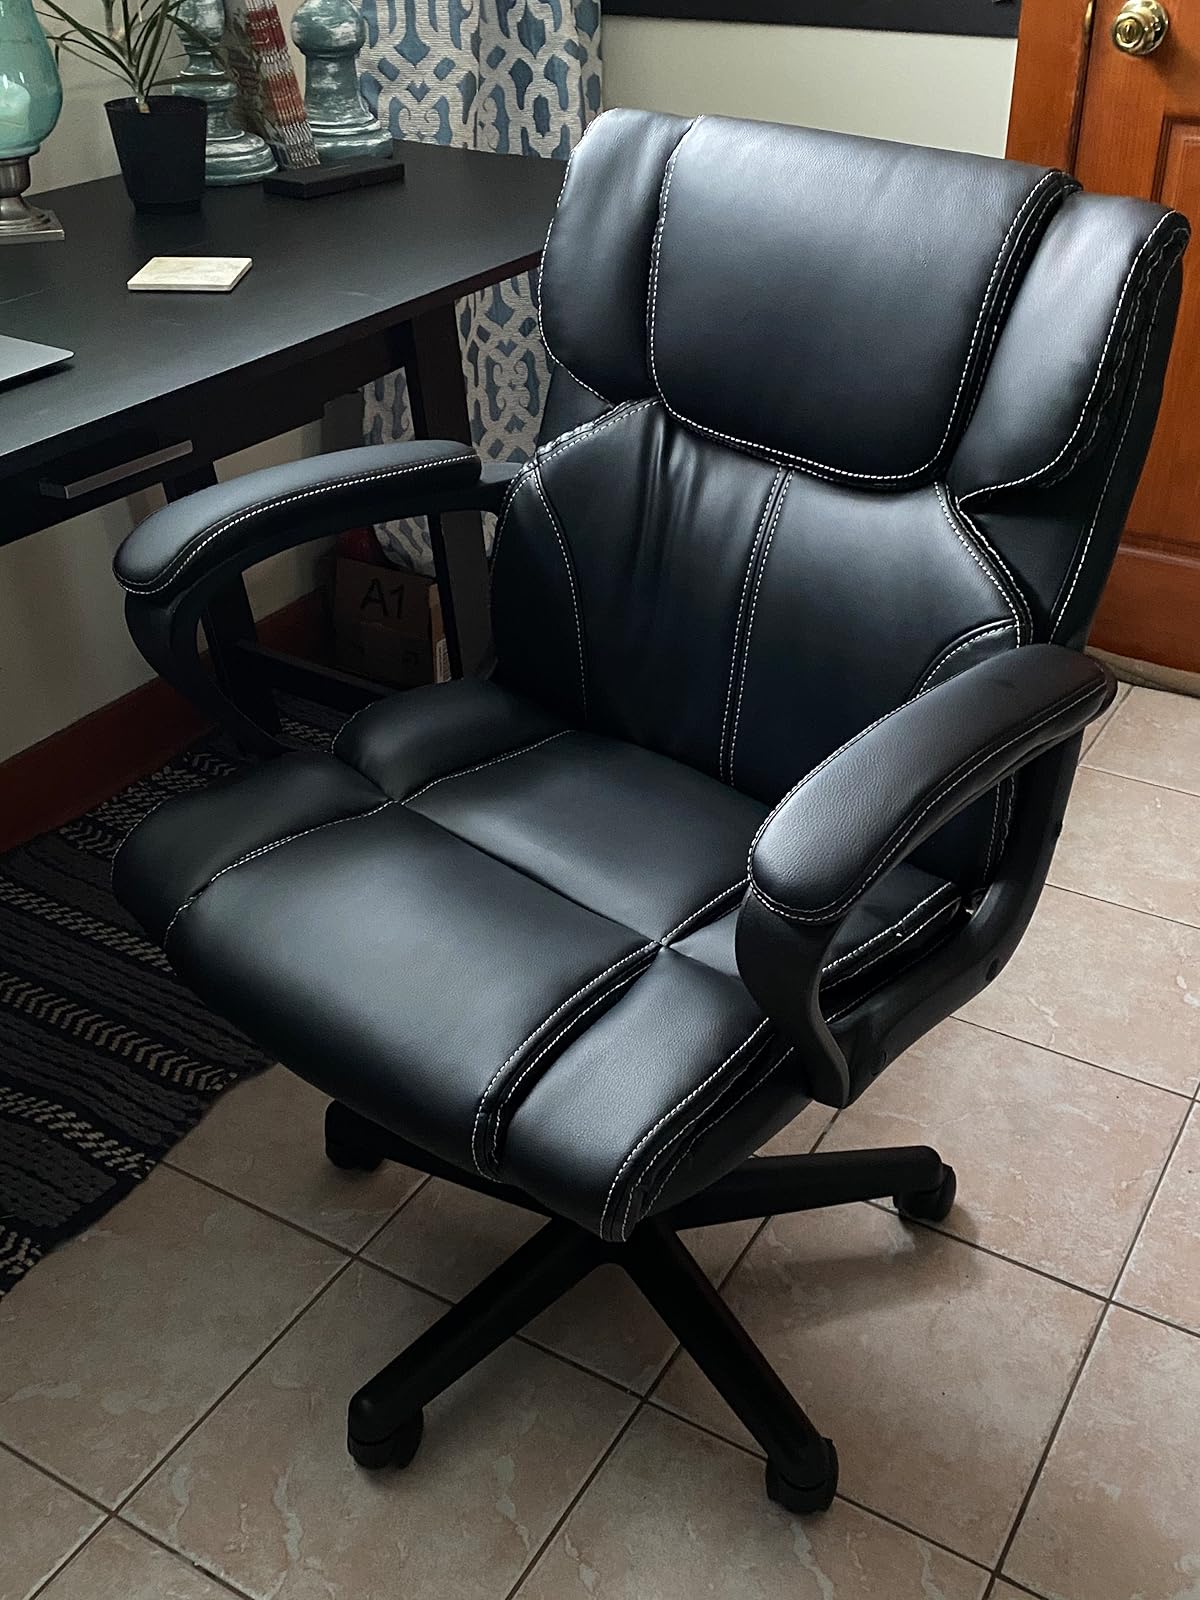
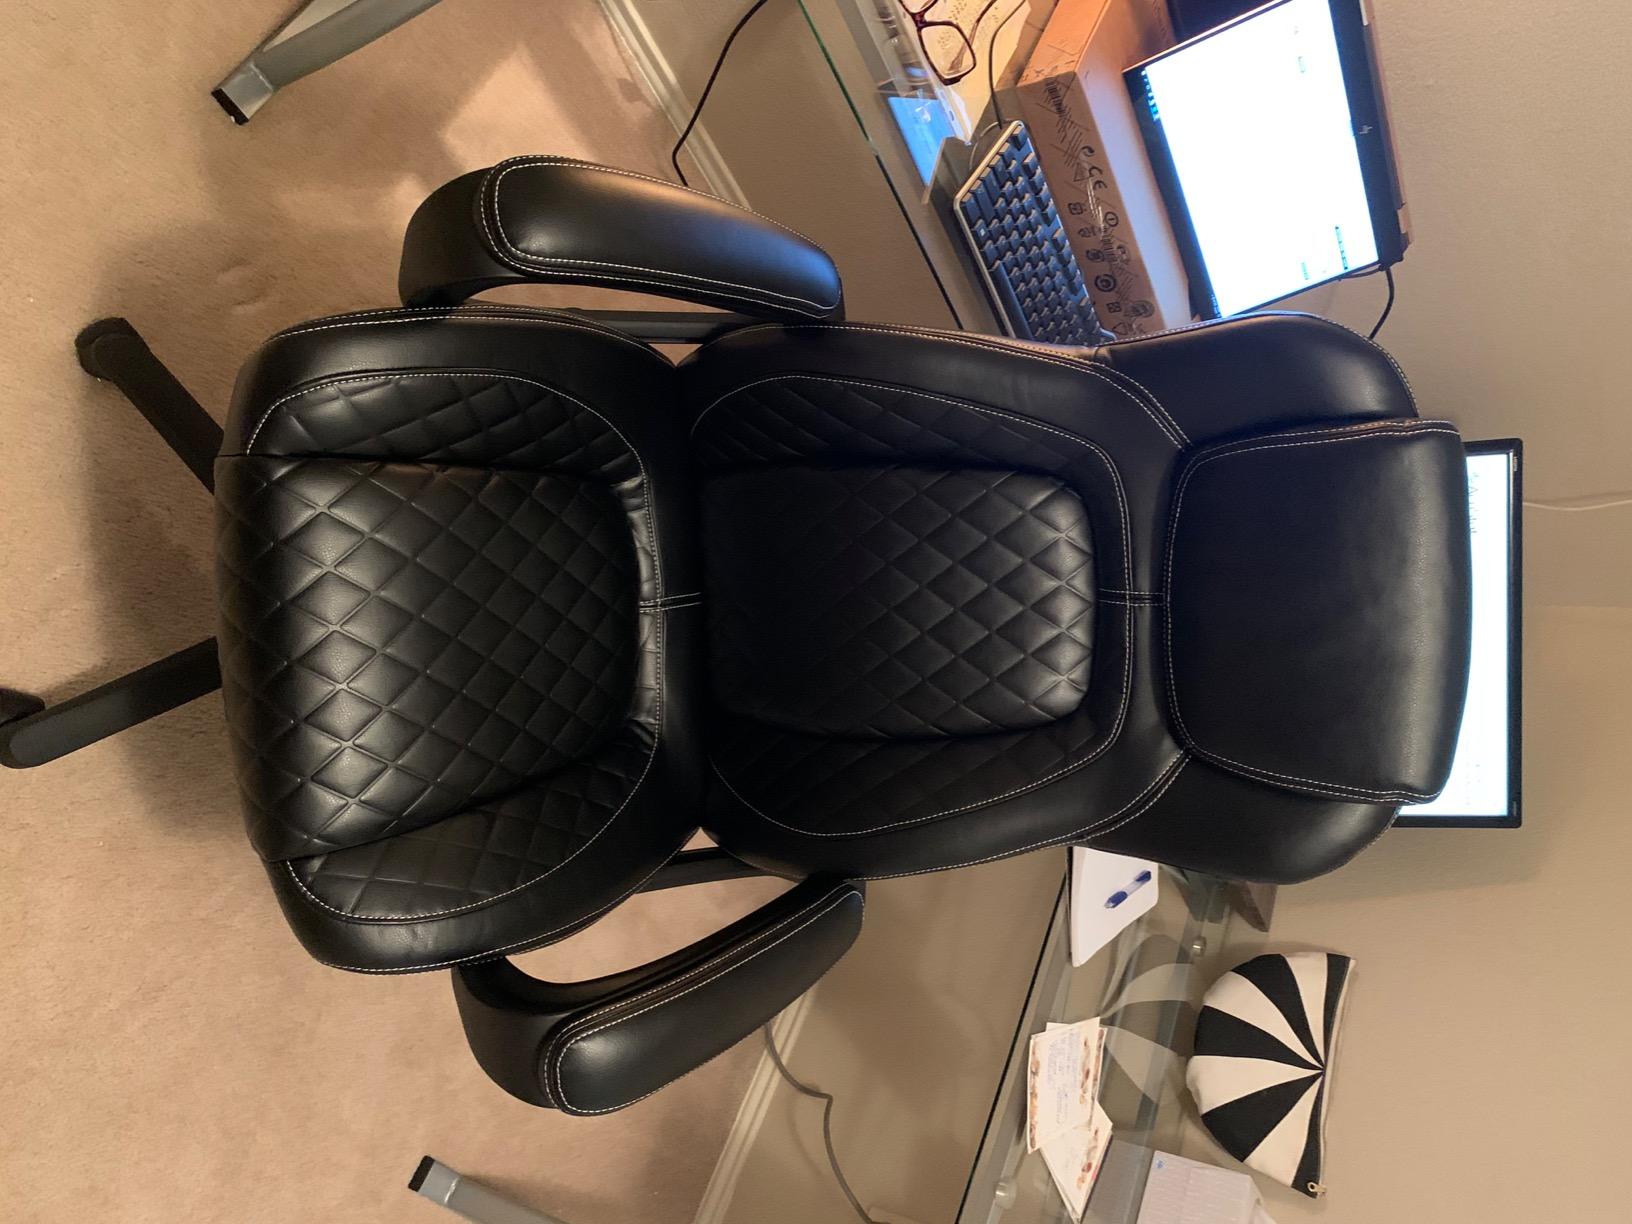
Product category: items_chair
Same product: no